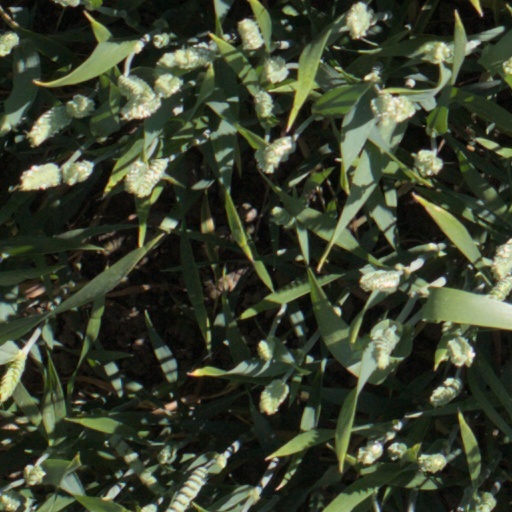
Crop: wheat